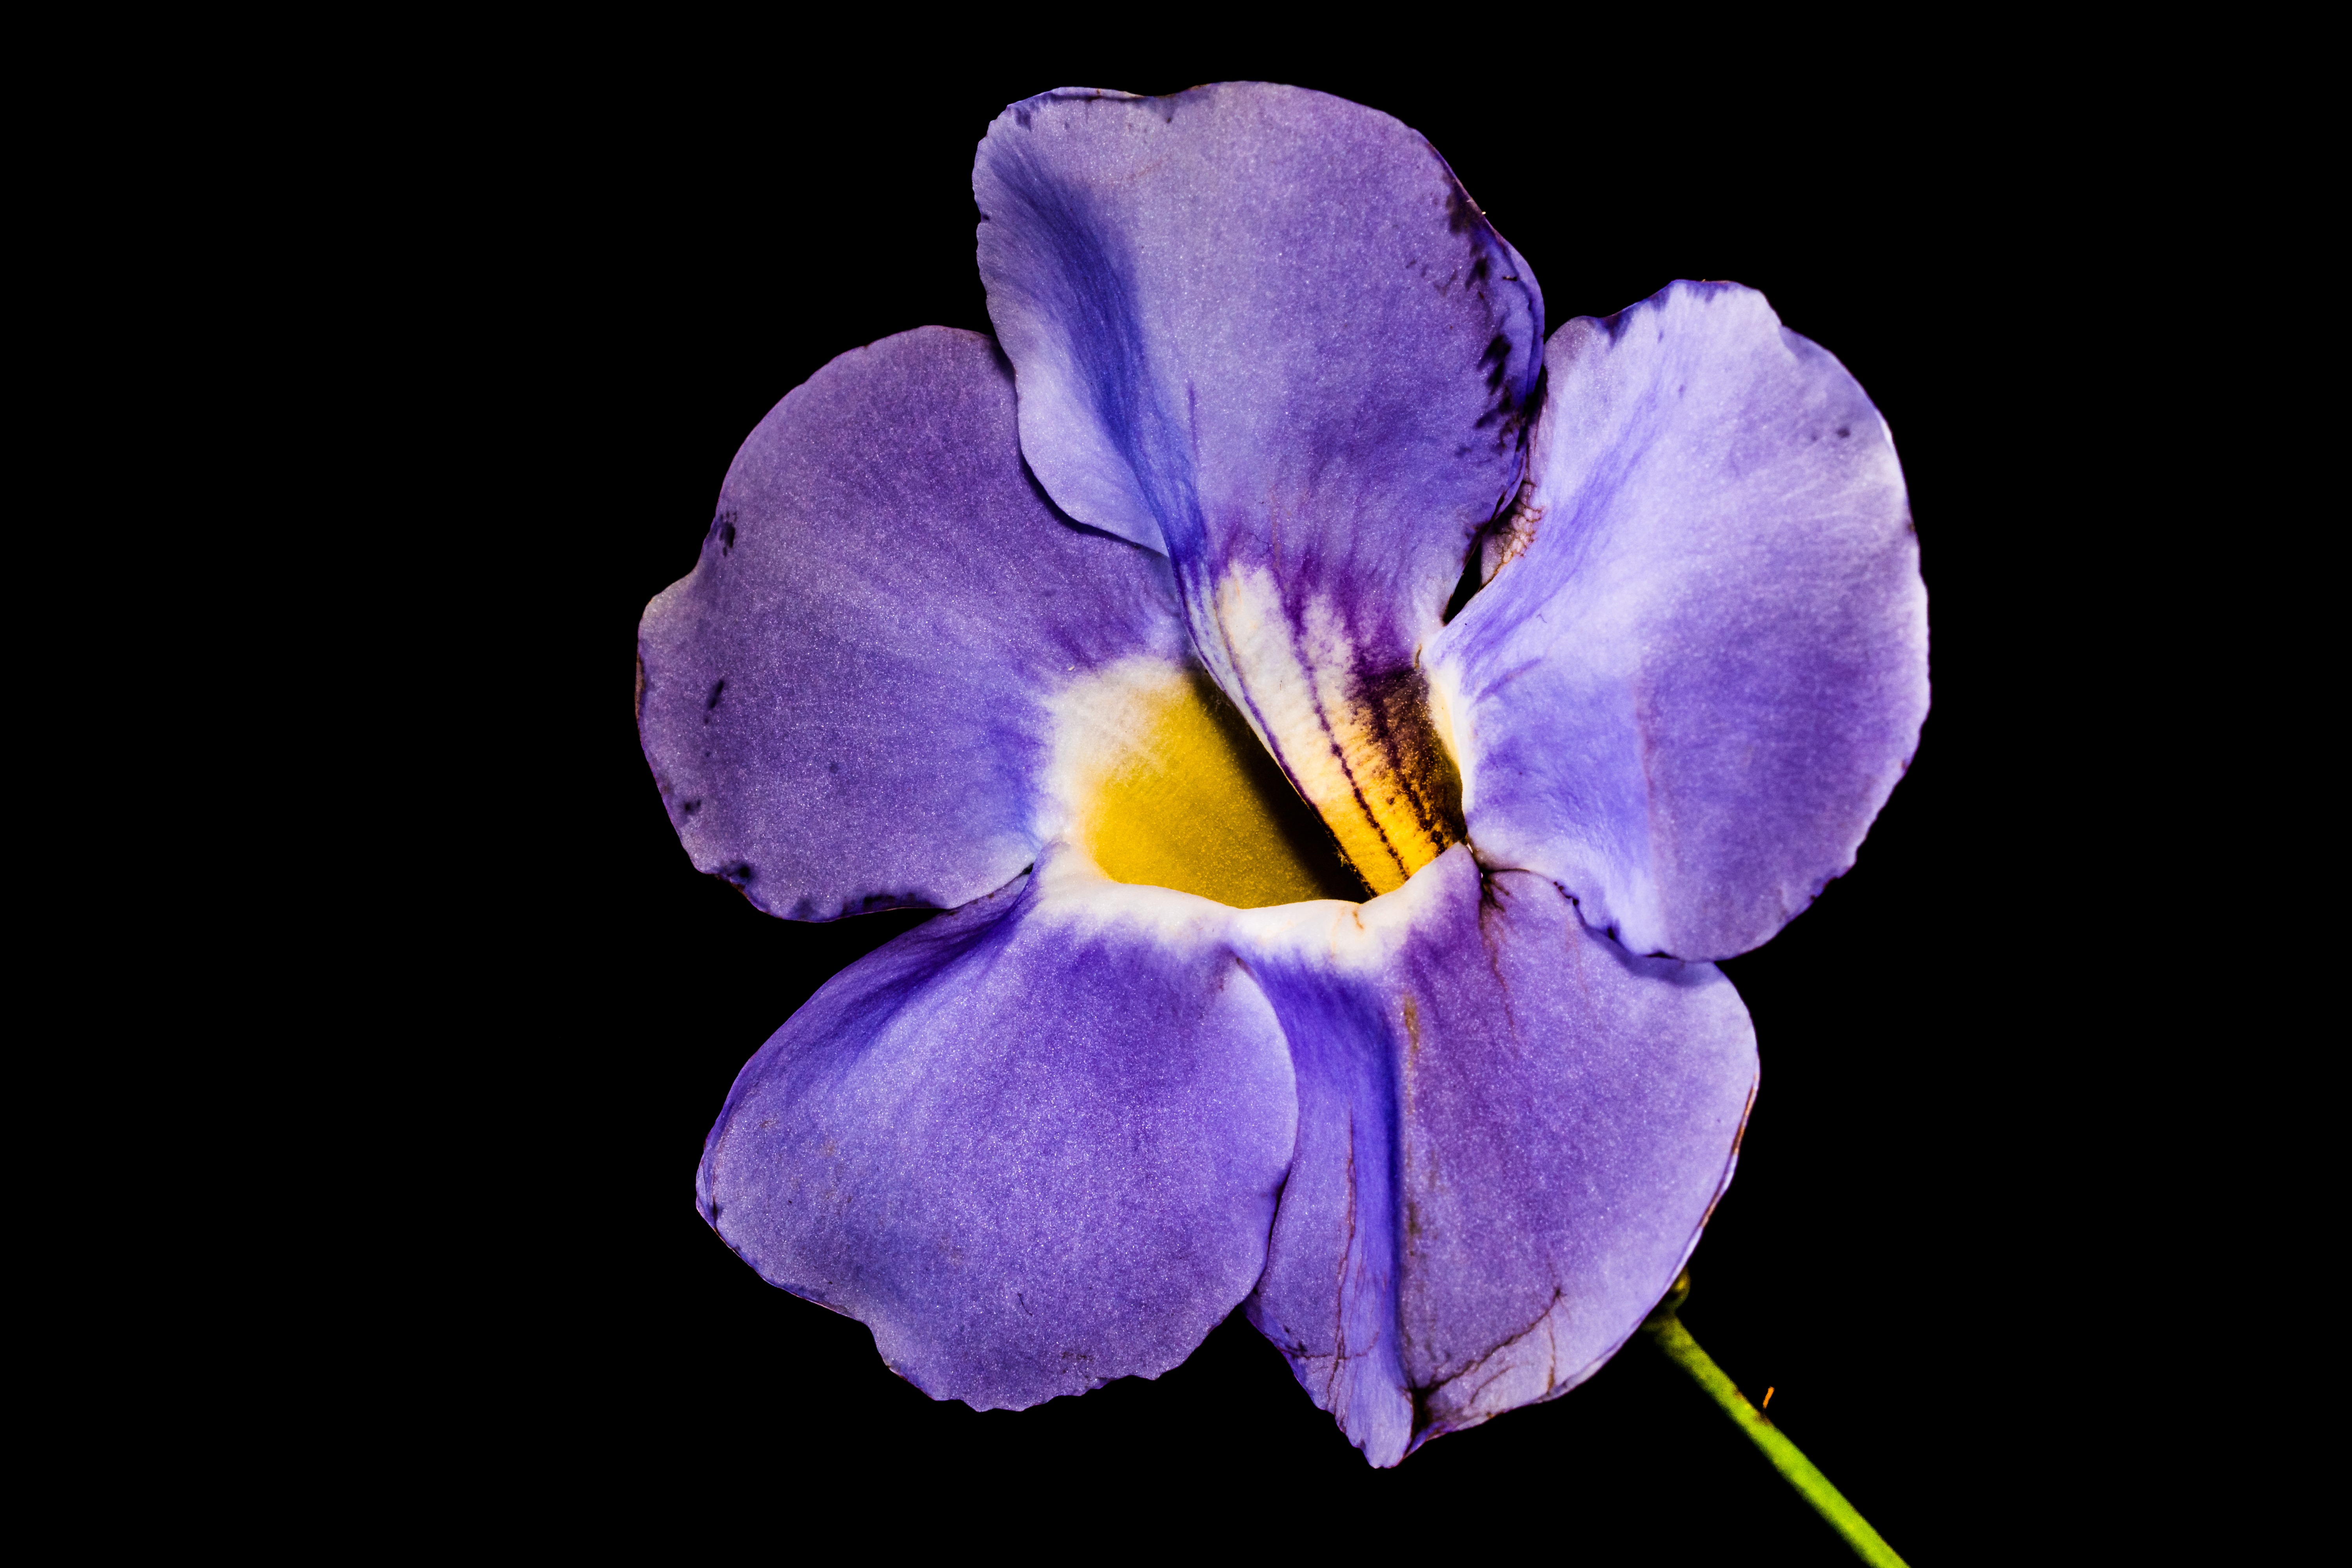
blossom, plant, flower, purple, petal, bloom, blue, close, flora, eye, violet, viola, macro photography, pansy, flowering plant, land plant, violet family